Beirut

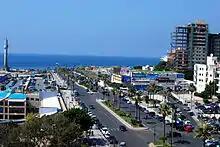
Ras Beirut and the Mediterranean Sea

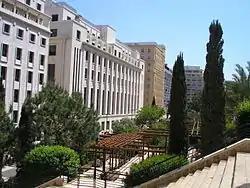
Roman baths park in Downtown Beirut

Southern suburban districts include Chiyah, Ghobeiry (Bir Hassan, Jnah and Ouzai are part of the Ghobeiry municipality), Haret Hreik, Burj al Barajneh, Laylake-Mreijeh, Hay al Sillum and Hadath. Eastern suburbs include Burj Hammoud, Sin el Fil, Dekwane and Mkalles. Hazmiyeh is also considered as an eastern suburb with its close proximity to the capital. Of the 15 unregistered or unofficial refugee camps, Sabra, which lies adjacent to Shatila, is also located in southern Beirut and was the scene of a massacre during the civil war.